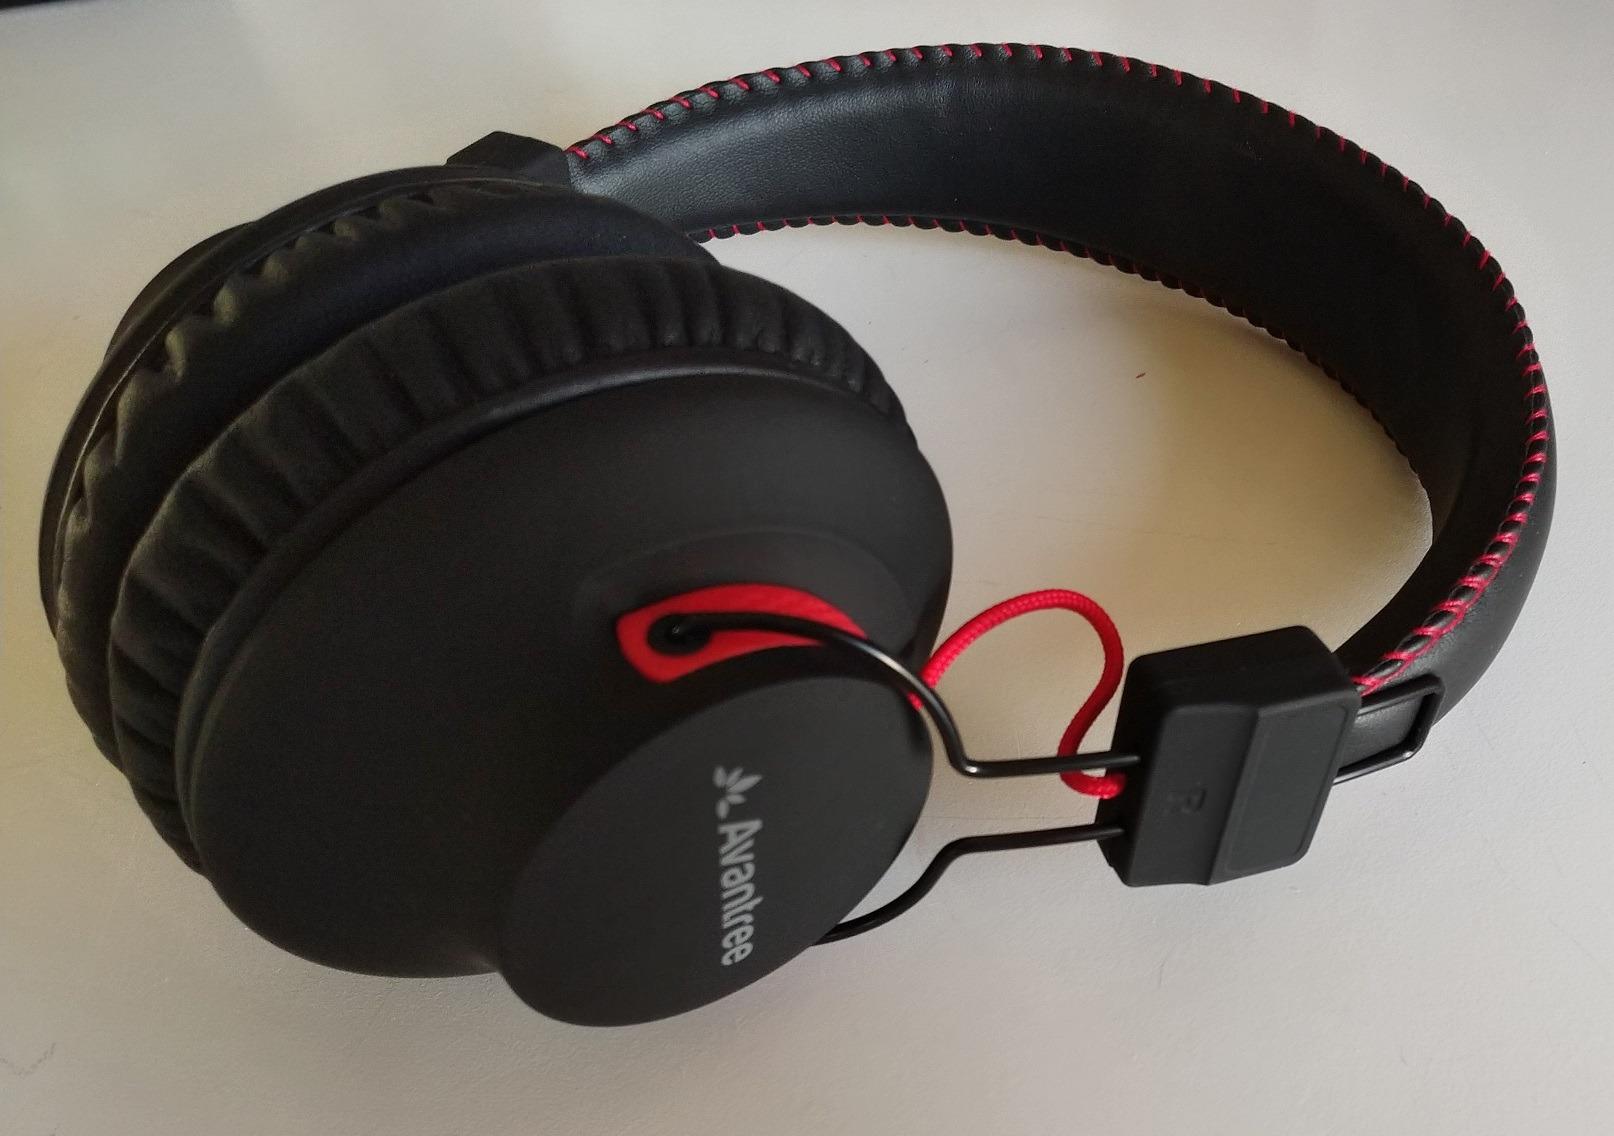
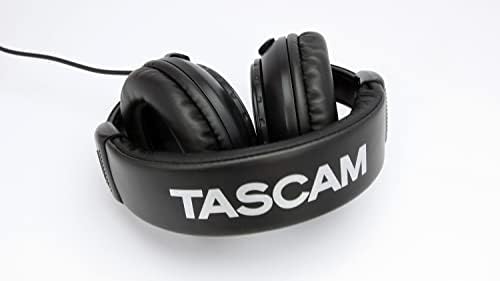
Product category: headphones
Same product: no